Artisans Angkor

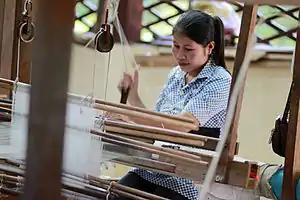
A Cambodian woman weaving silk threads in the very traditional way

Artisans Angkor is a private business that have been issue from semi-public company whose story started in 1992, with an educational project called "Les Chantiers-Ecoles de Formation Professionnelle" (CEFP) implemented by the Cambodian Ministry of Education. This project aimed at rebuilding the country after the war period by training young people in the building sector, such as masonry, plumbing, tiling, painting, etc. Hence, "Les Chantiers-Ecoles de Formation Professionnelle" developed an educational methodology to provide those skills to underprivileged young Cambodians with little education.